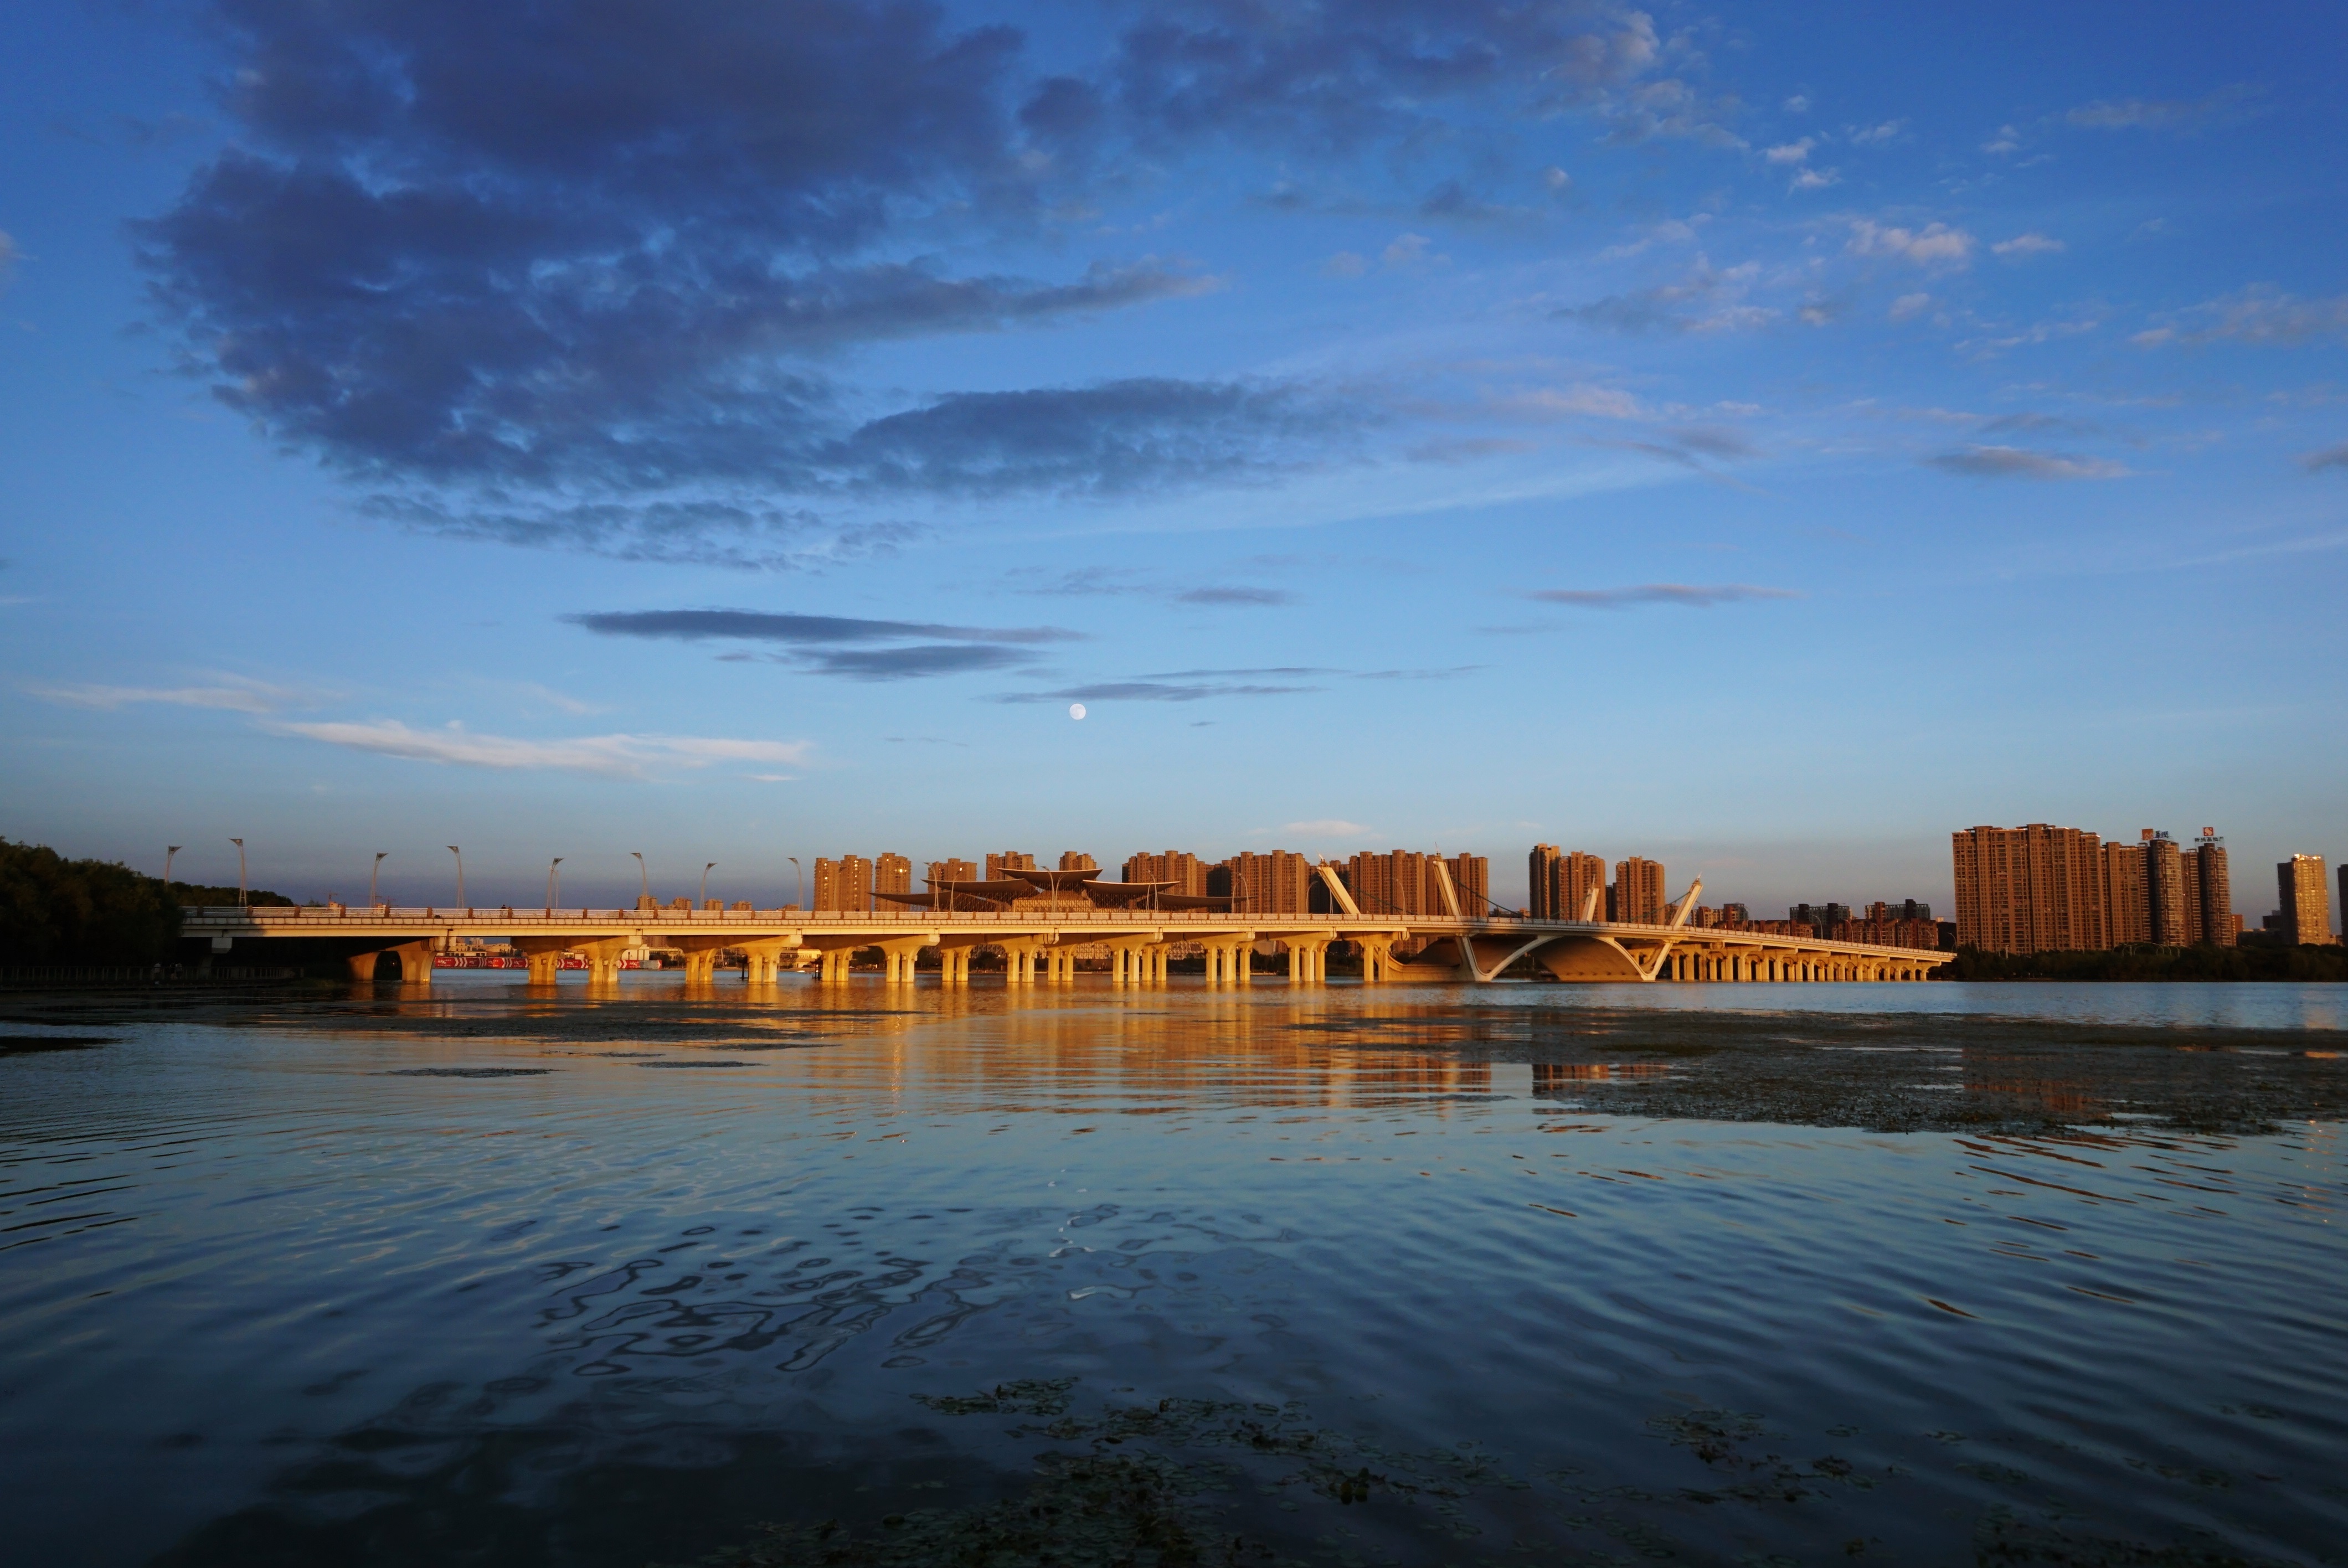
beach, landscape, sea, coast, ocean, horizon, cloud, sky, sunrise, sunset, bridge, sunlight, morning, shore, wave, lake, dawn, pier, cityscape, dusk, evening, reflection, bay, wuxi